Shark Finning Prohibition Act

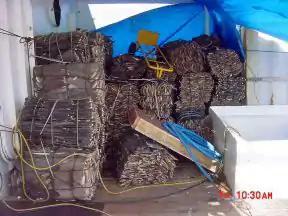
Small tied bales of flat gray objects, the shark fins, messily stacked underneath a translucent tent-like roof between white walls.

During debate on the bill, Del. Eni Faleomavaega (D-AS), had pointed out that nothing in it banned the transshipment of shark fins by American-flagged ships. Vessels that merely bought fins that had been taken by other vessels, a common practice, could not be prosecuted. His concern was resolved with an amendment that relied on the definition of "fishing vessel" in the Magnuson–Stevens Fishery Conservation and Management Act. This included not only those engaged in fishing but vessels that "aided and assisted" such fishing, including the refrigeration, storage and transport of fish. Congress believed that language was sufficient.